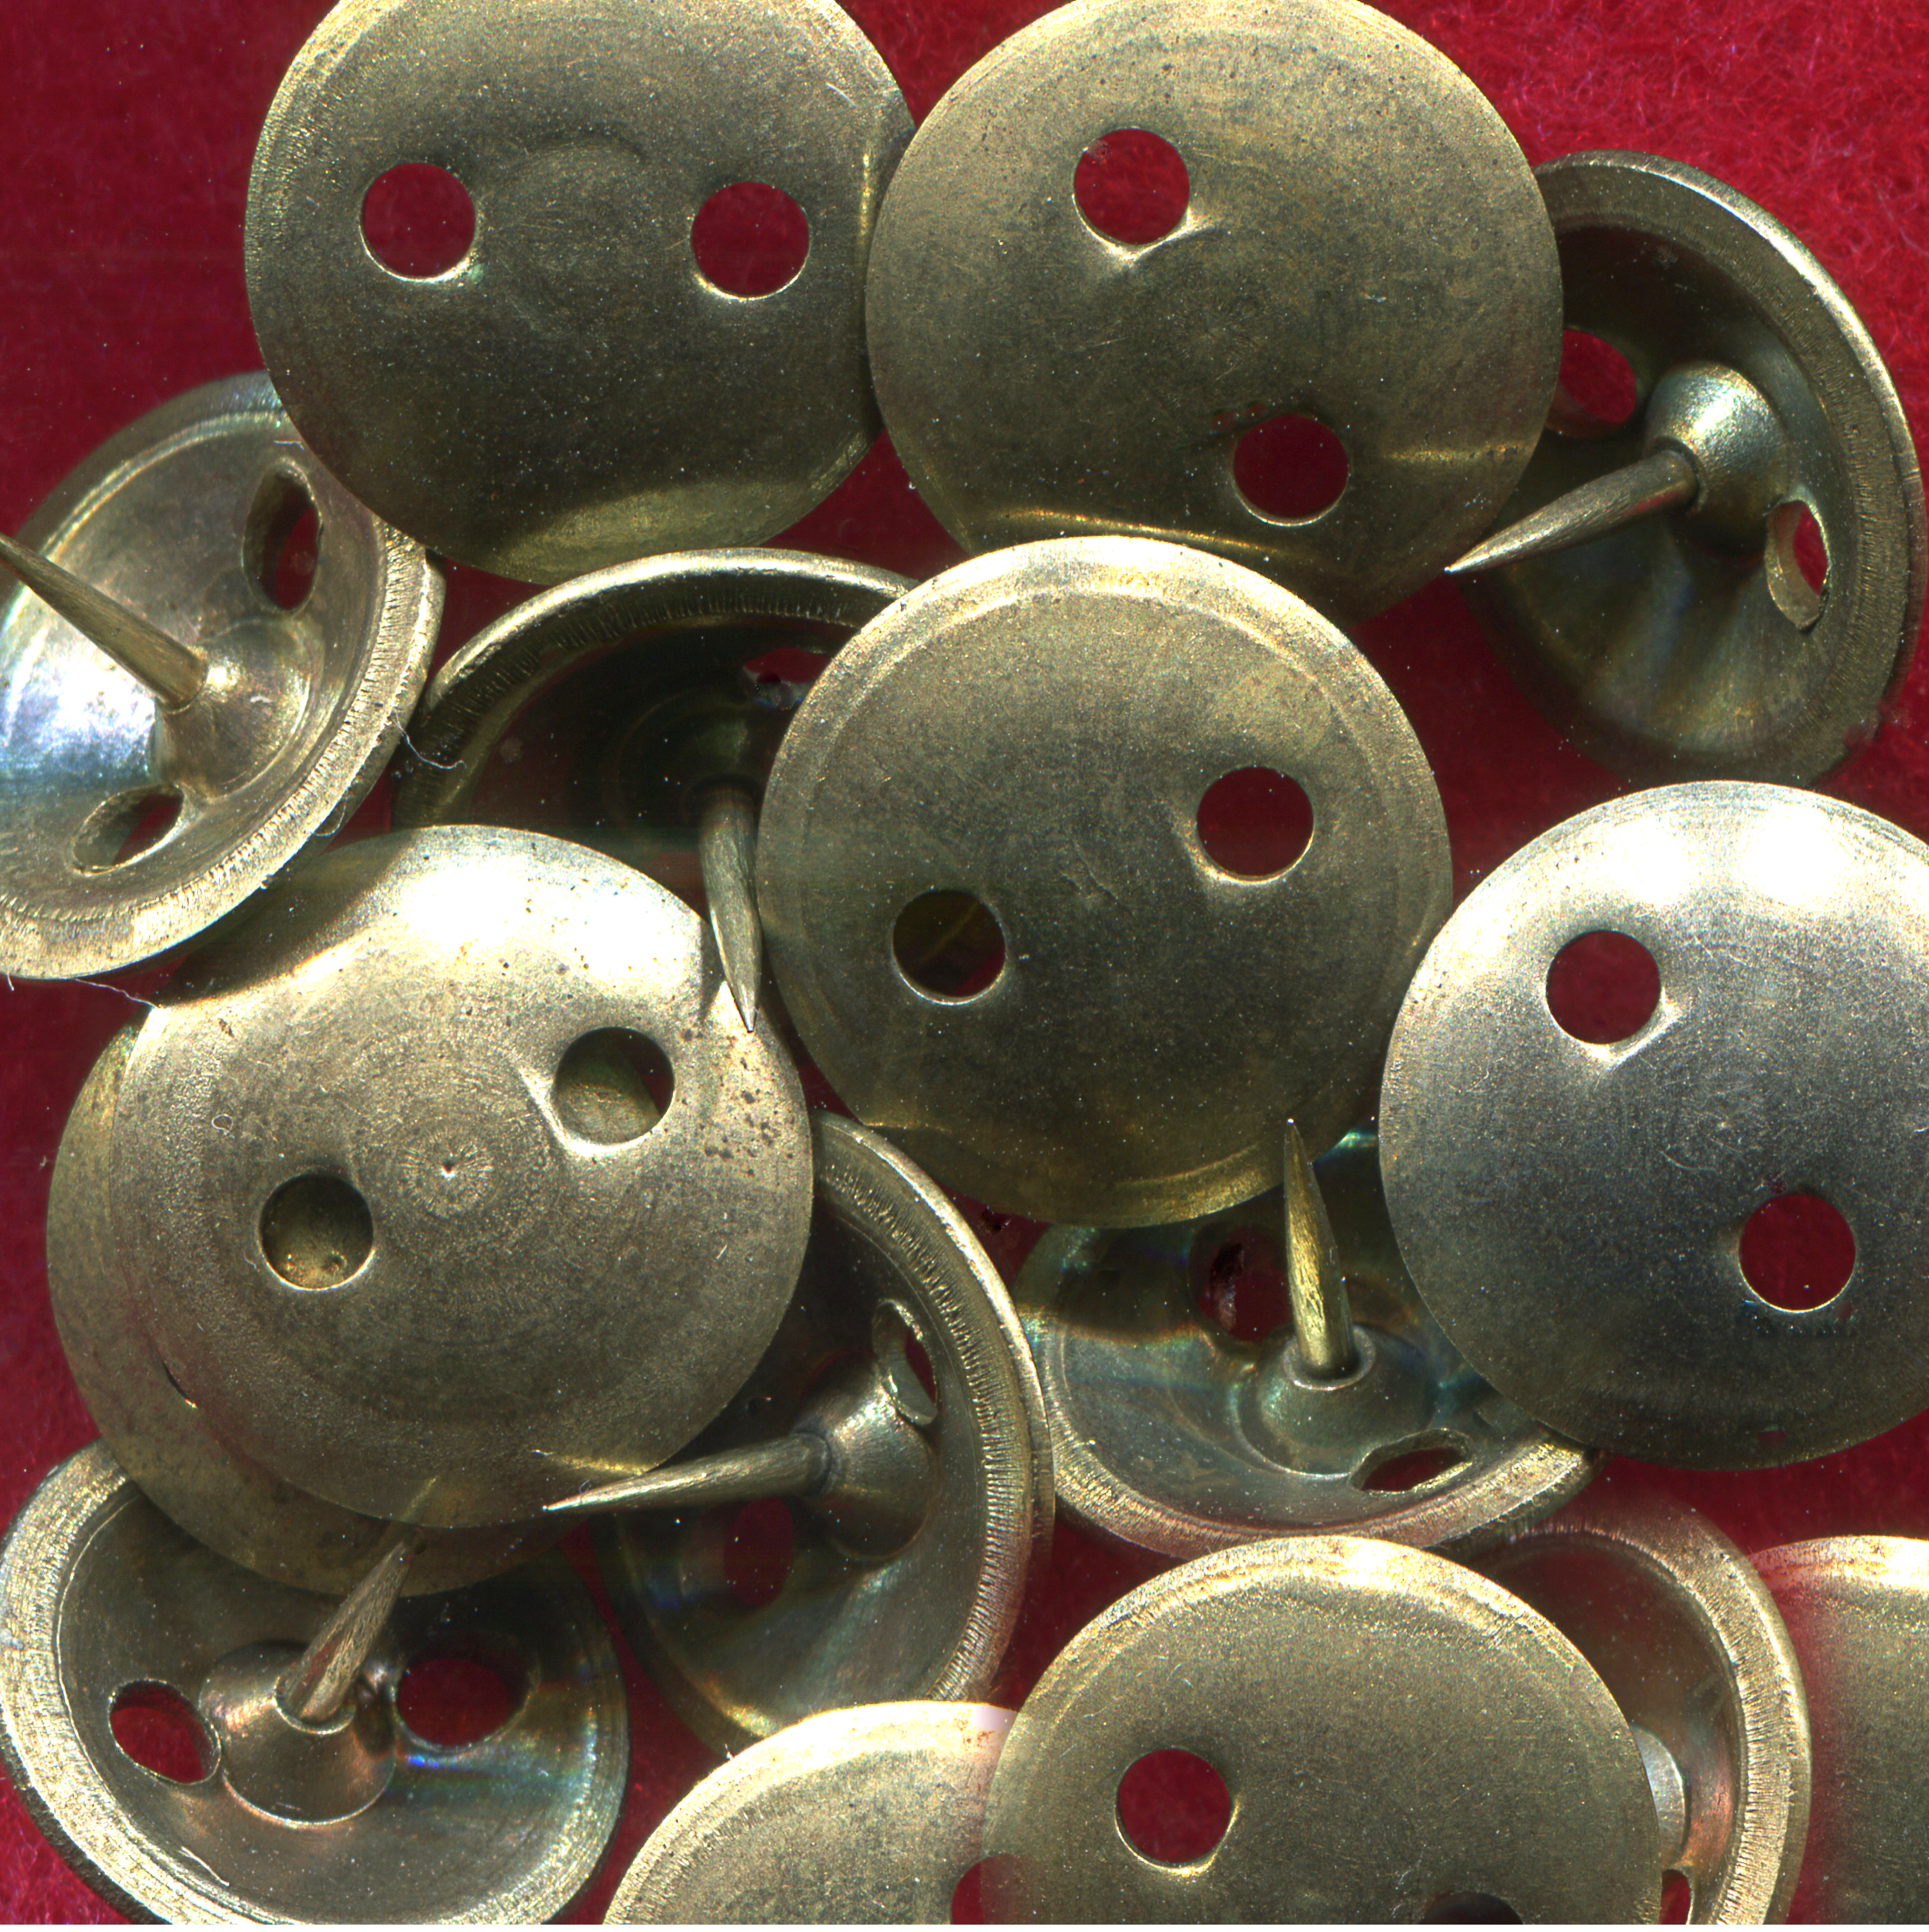
old, metal, bead, material, button, jewellery, art, scanners, jewelry making, drawing pens, fashion accessory